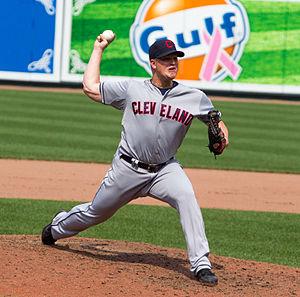
Vincent William Pestano est un lanceur de relève droitier de la Ligue majeure de baseball.